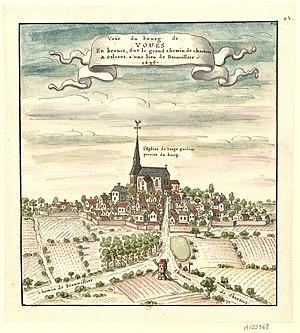
""Veüe du bourg de // VOUES // En beauce, sur le grand chemin de Chartres // A Orleans, a une lieu de Beauvillier // 1696"""
Louis Boudan est un peintre, miniaturiste, graveur, et dessinateur français, actif entre 1687 et 1709.